Il Sant'Alessio

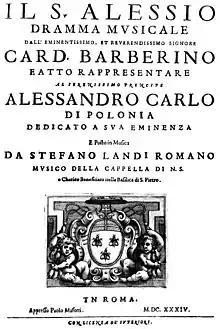

Il Sant'Alessio ("Saint Alexius") is an opera in three acts composed by Stefano Landi in 1631 with a libretto by Giulio Rospigliosi (the future Pope Clement IX). Its first performance was probably in February 1632.